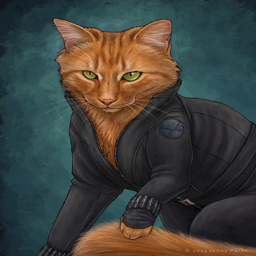
biological genus as a cat